Hazelwood House, Sligo

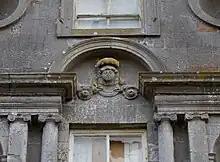
External architectural features

The house was likely the first Palladian house in Ireland designed by Richard Cassels in 1731, the architect who also designed Leinster House, Powerscourt House and Russborough House.